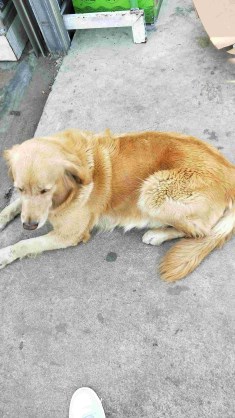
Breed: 5355-n000126-golden_retriever